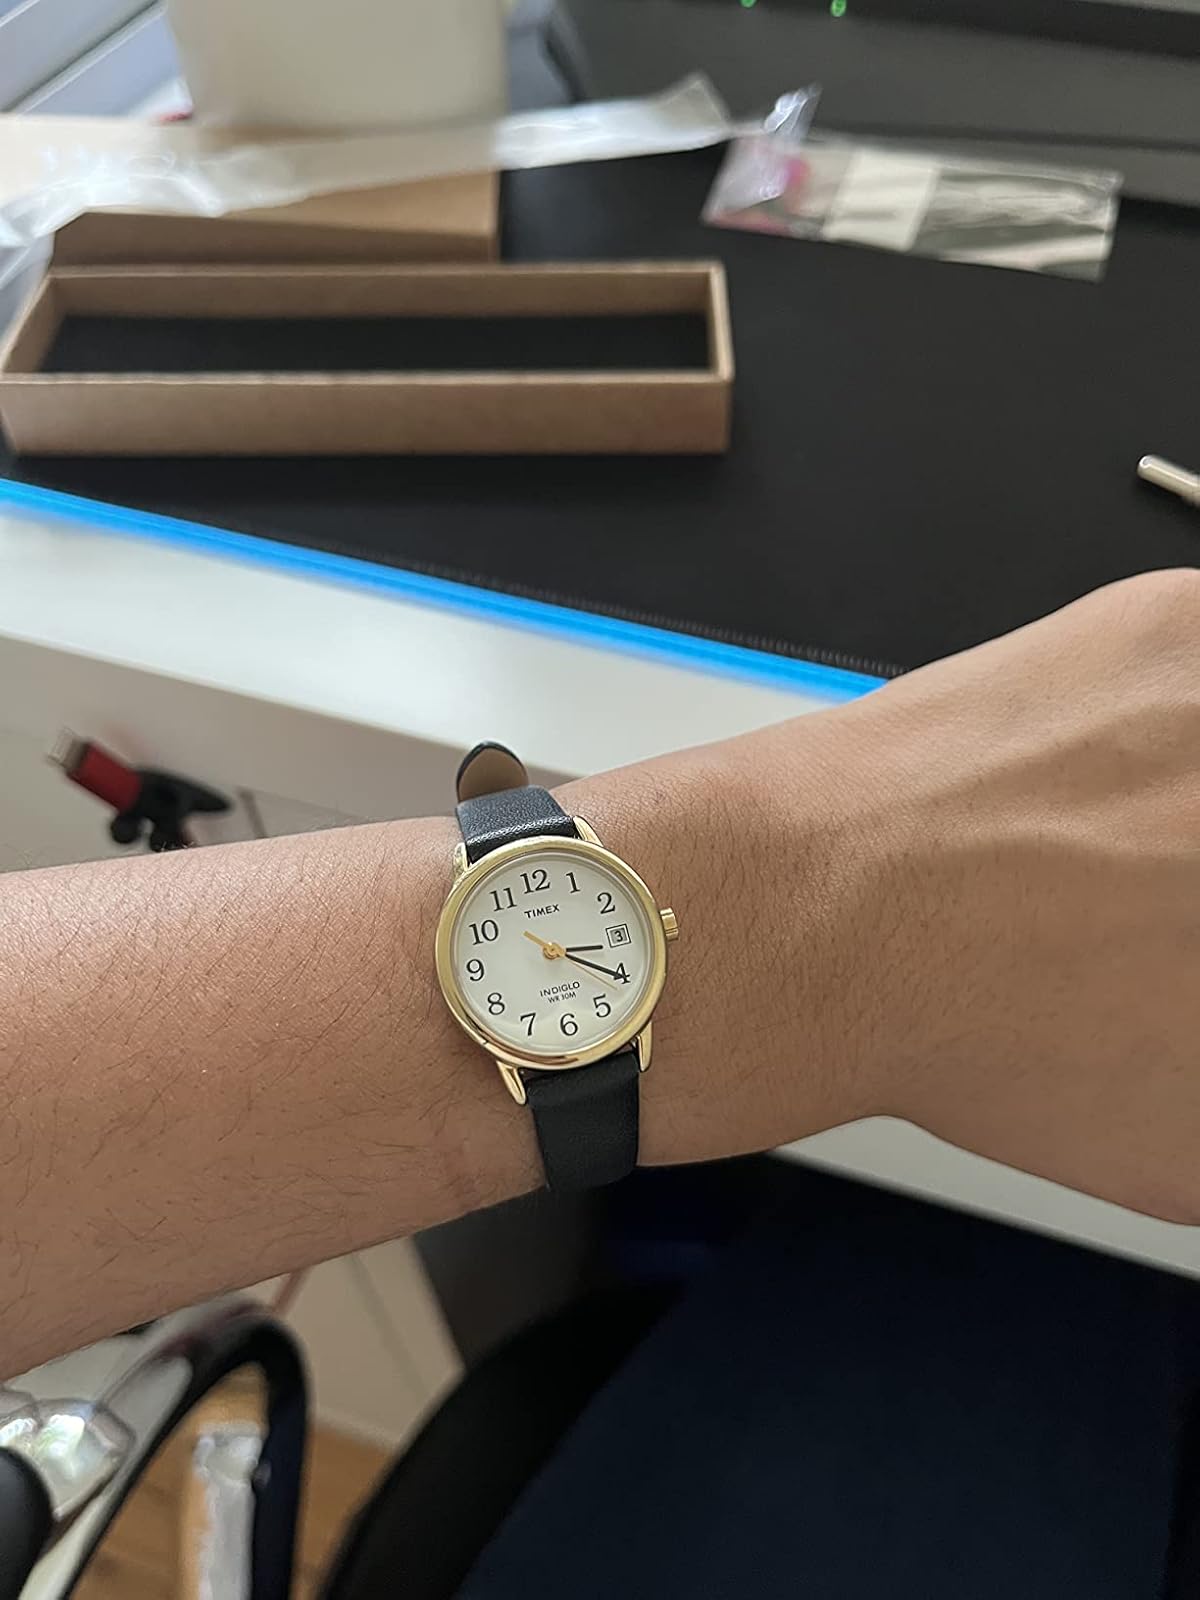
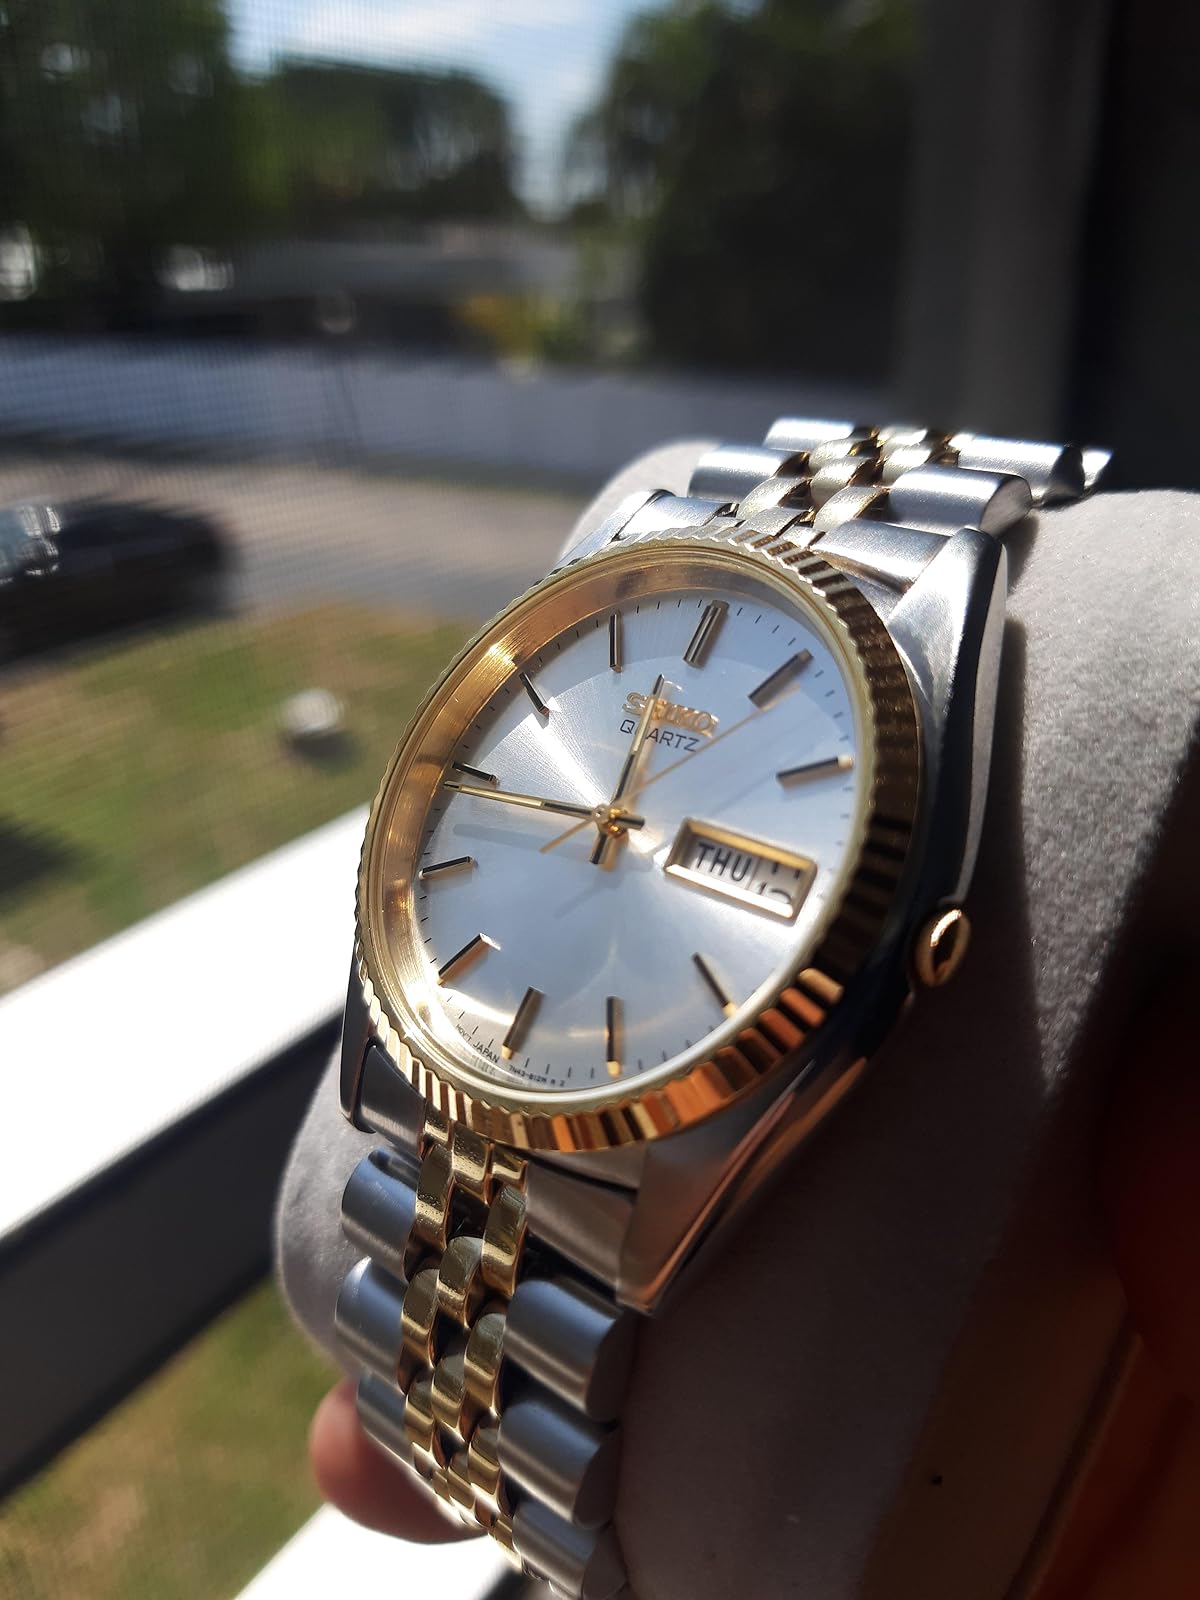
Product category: accessories_watch
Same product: no